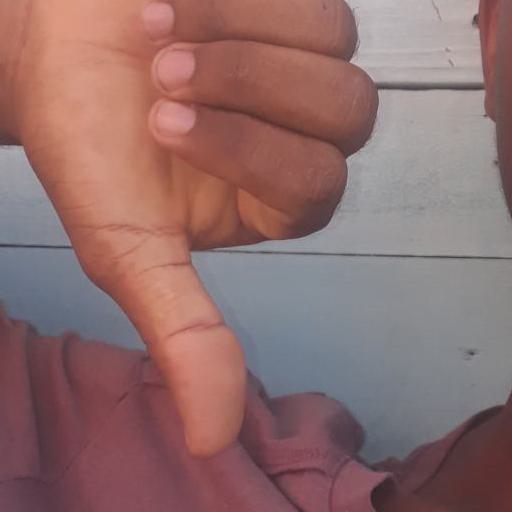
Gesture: dislike